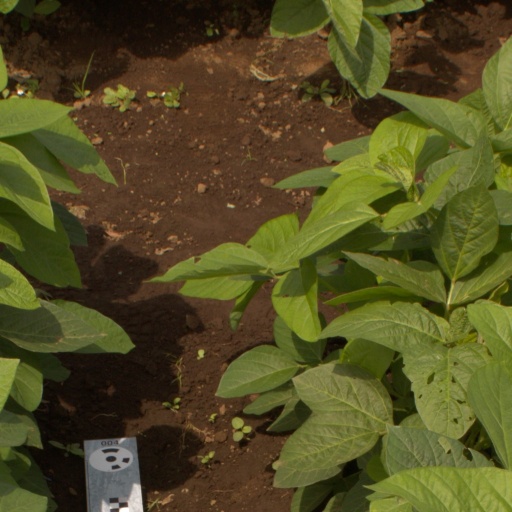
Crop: soybean